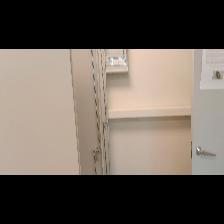
Label: NonHuman